Comhdháil Náisiúnta na Gaeilge

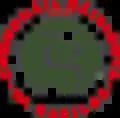
Logo of Comhdháil Náisiúnta na Gaeilge

Comhdháil Náisiúnta na Gaeilge (CNnaG) was the central steering council for a number of organisations involved in the promotion of the Irish language. Its mission was to "strengthen and consolidate goodwill and support for the Irish language and its usage as a living language so that it may be used freely and widely in all aspects of Irish life".